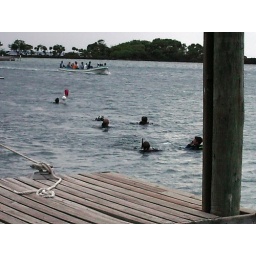
Divers everywhere - in the water and on the boat